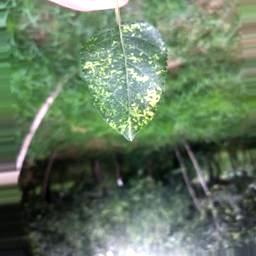
Label: Apple_Mosaic